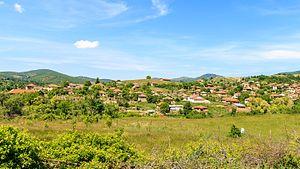
Vitolichté est un village du sud de la Macédoine du Nord, situé dans la municipalité de Prilep. Le village comptait 170 habitants en 2002.